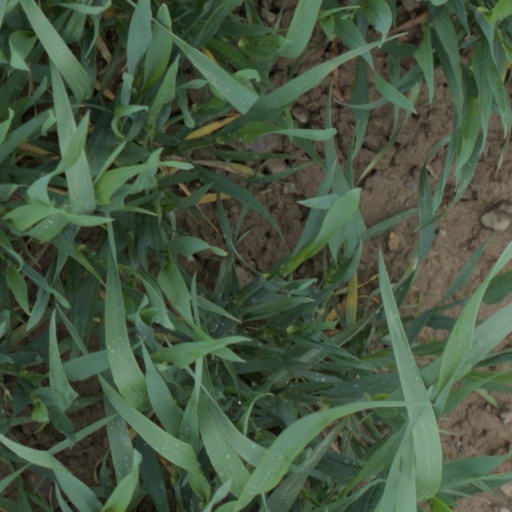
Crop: wheat